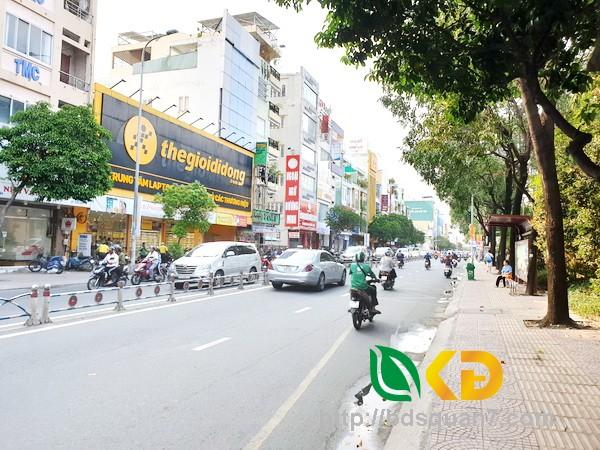
có nhiều phương tiện đang tham gia giao thông trên đường